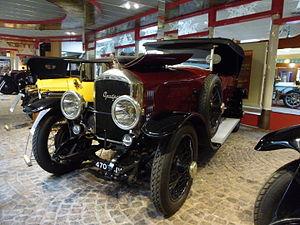
La Peugeot type 156 est un modèle d'automobile Peugeot de 1920.